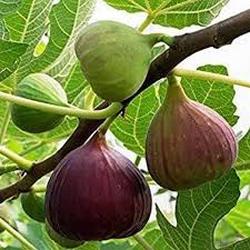
Label: Fig